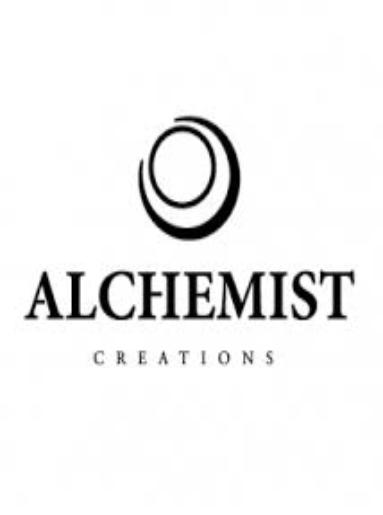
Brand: Alchemist
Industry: Clothes